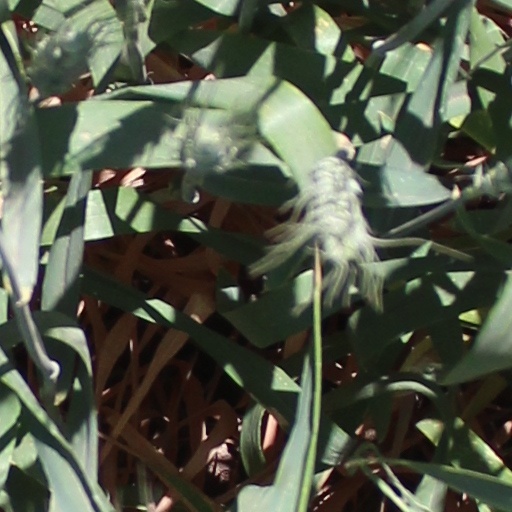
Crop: wheat